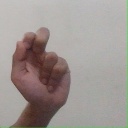
अक्षर: ढ